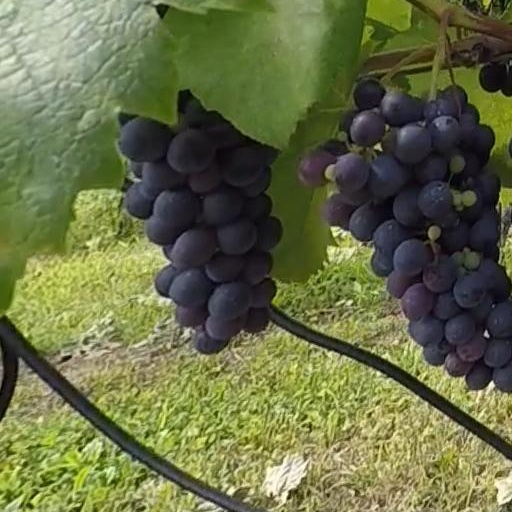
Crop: grape